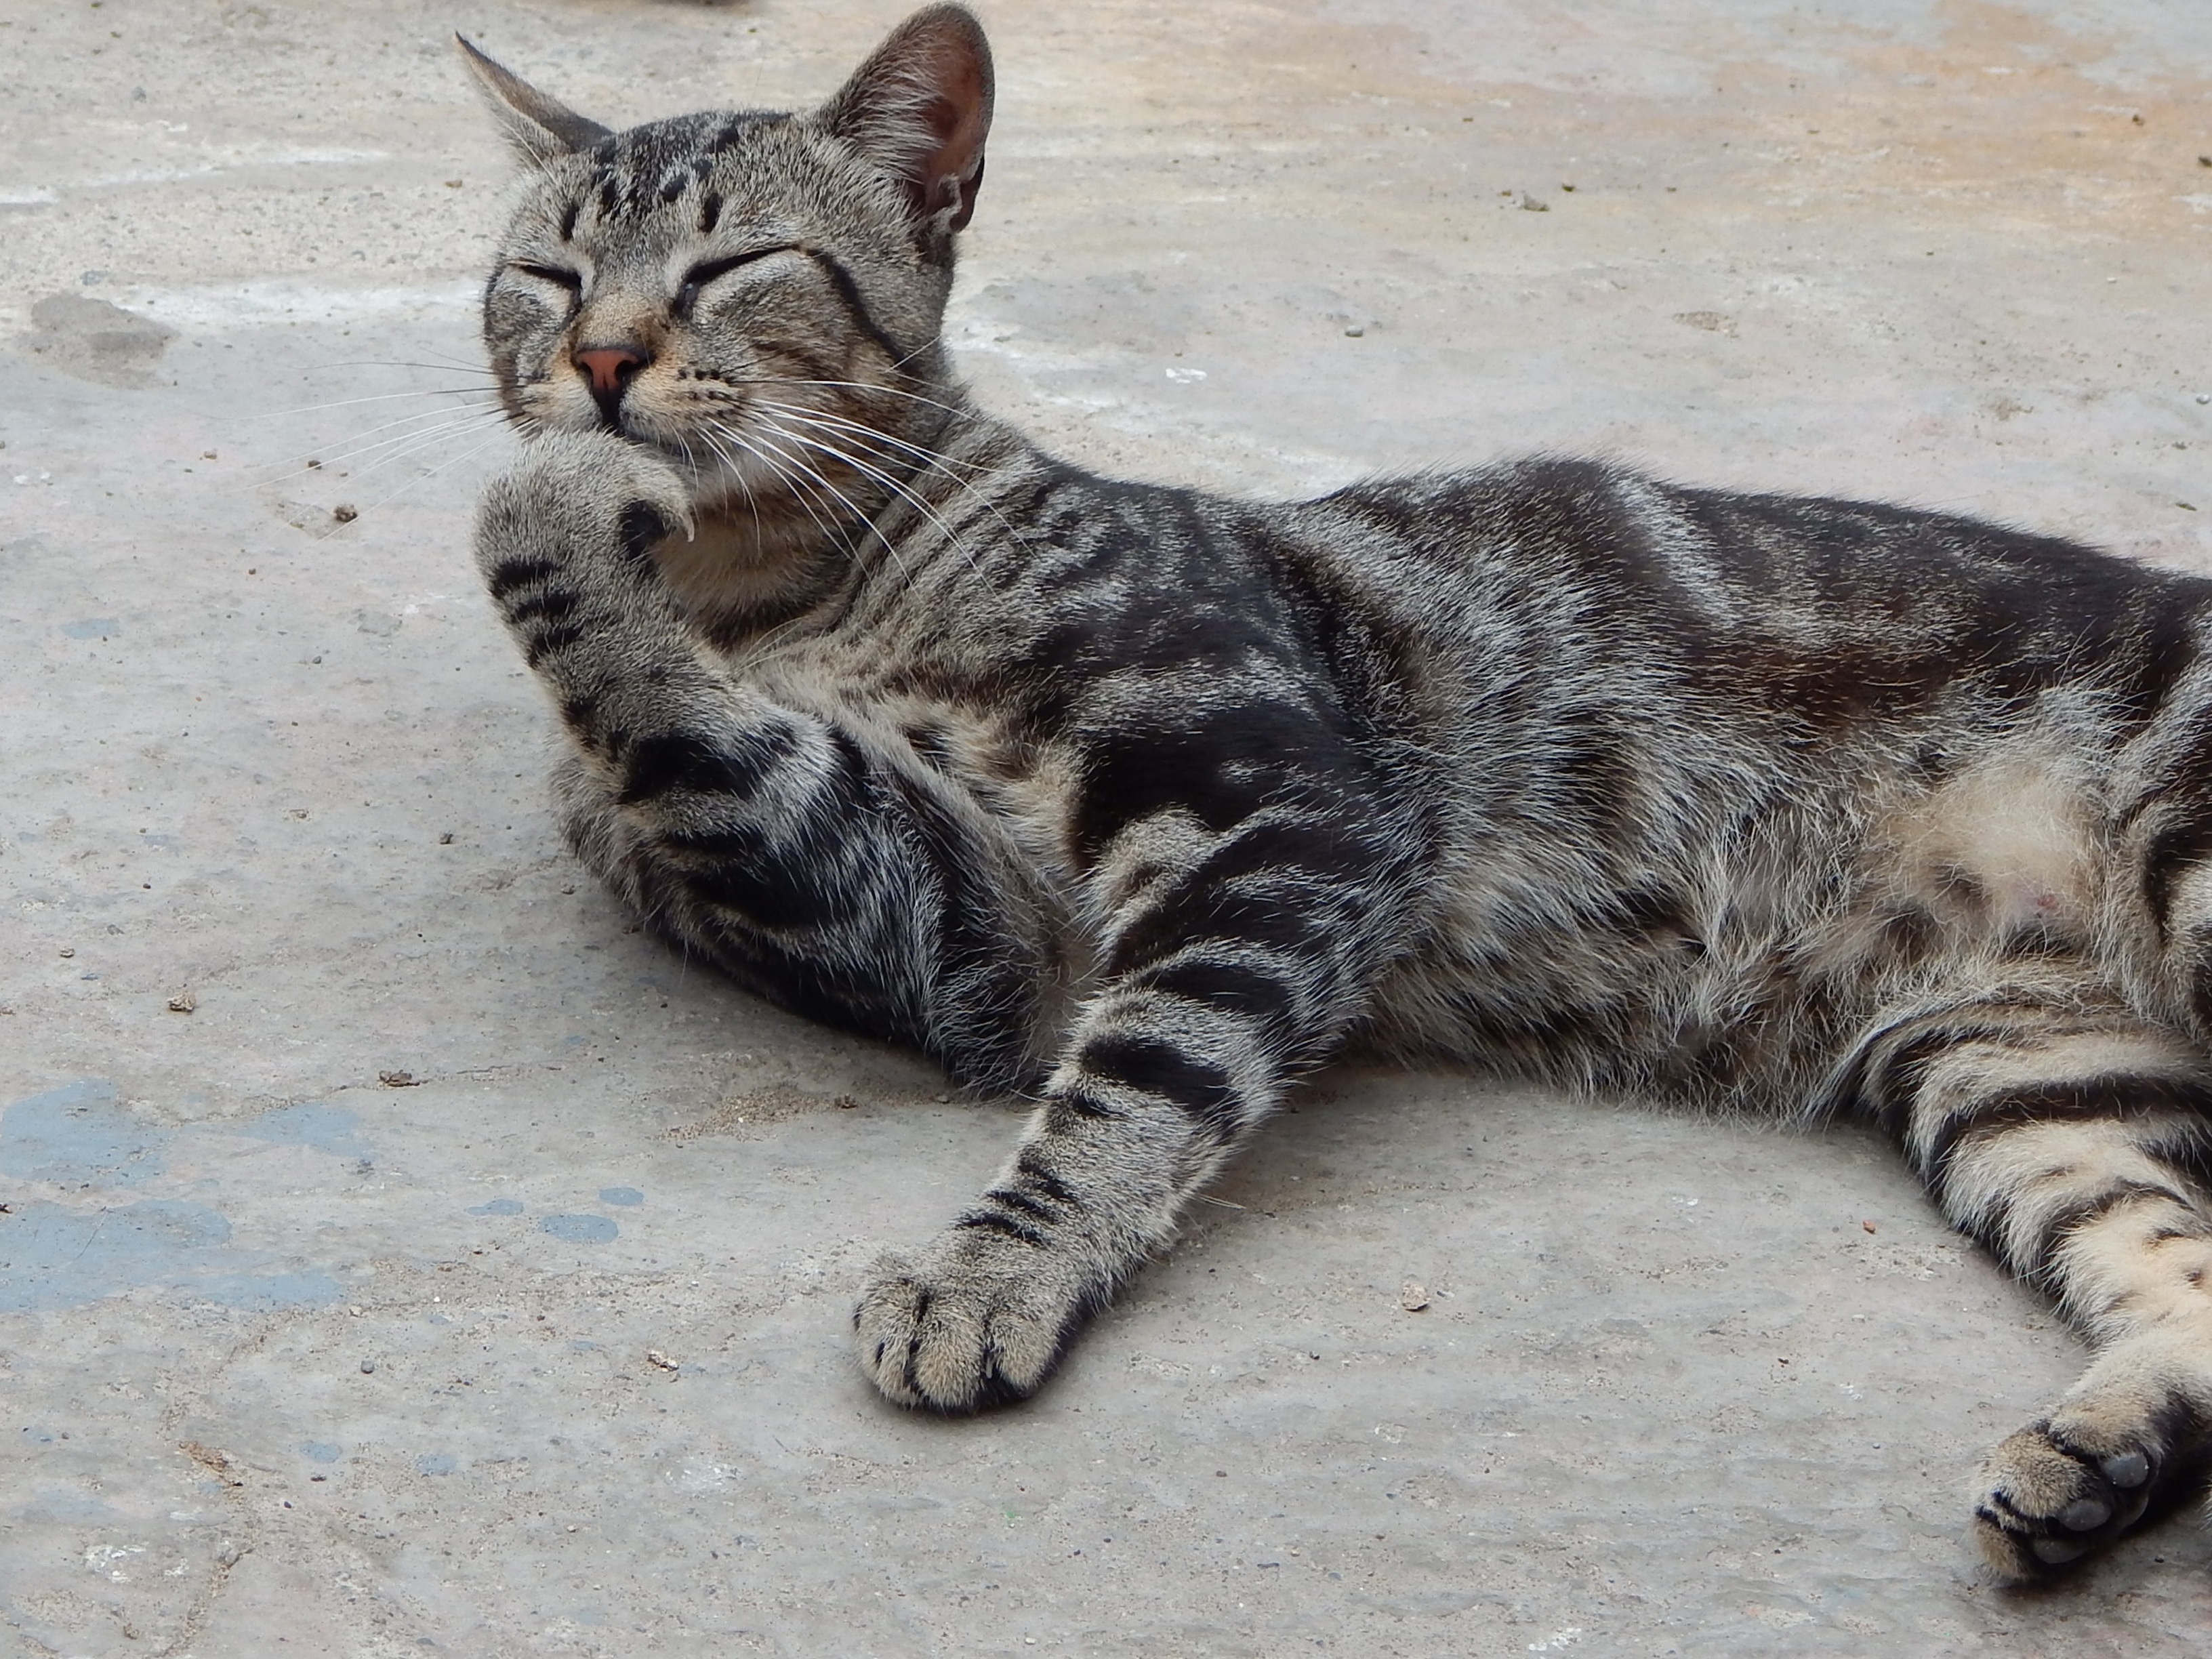
thinking, pet, kitten, cat, mammal, fauna, whiskers, savannah, vertebrate, tabby cat, bengal, european shorthair, wild cat, small to medium sized cats, cat like mammal, carnivoran, domestic short haired cat, pixie bob, american shorthair, rusty spotted cat, ocicat, toyger, egyptian mau